Egypt–Russia relations

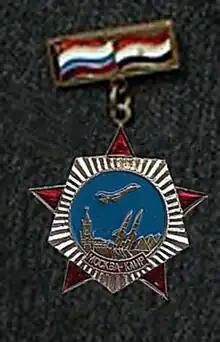
Soviet badge issued to Soviet soldiers who served during the War of Attrition in United Arab Republic (Egypt).

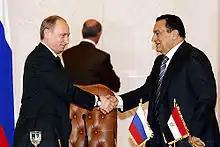
Vladimir Putin with Egyptian president Hosni Mubarak in April 2005

During the Nasser years, many young Egyptians studied in Soviet universities and military schools. Among them was the future president, Hosni Mubarak, who went for training in a military pilot school in Kyrgyzstan. During the War of Attrition, USSR sent 10-15000 servicemen to operate the air defense of Egypt against Israeli air attacks.